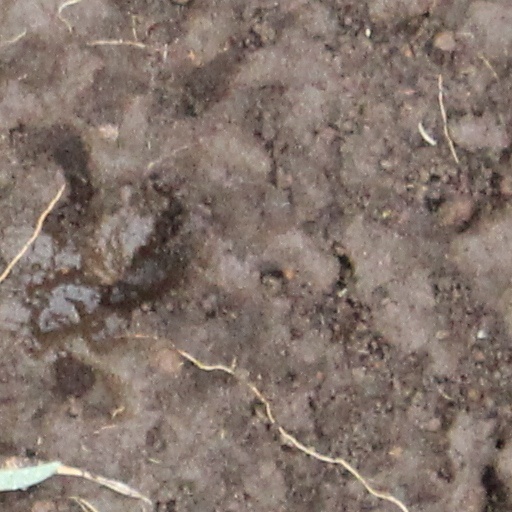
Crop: wheat